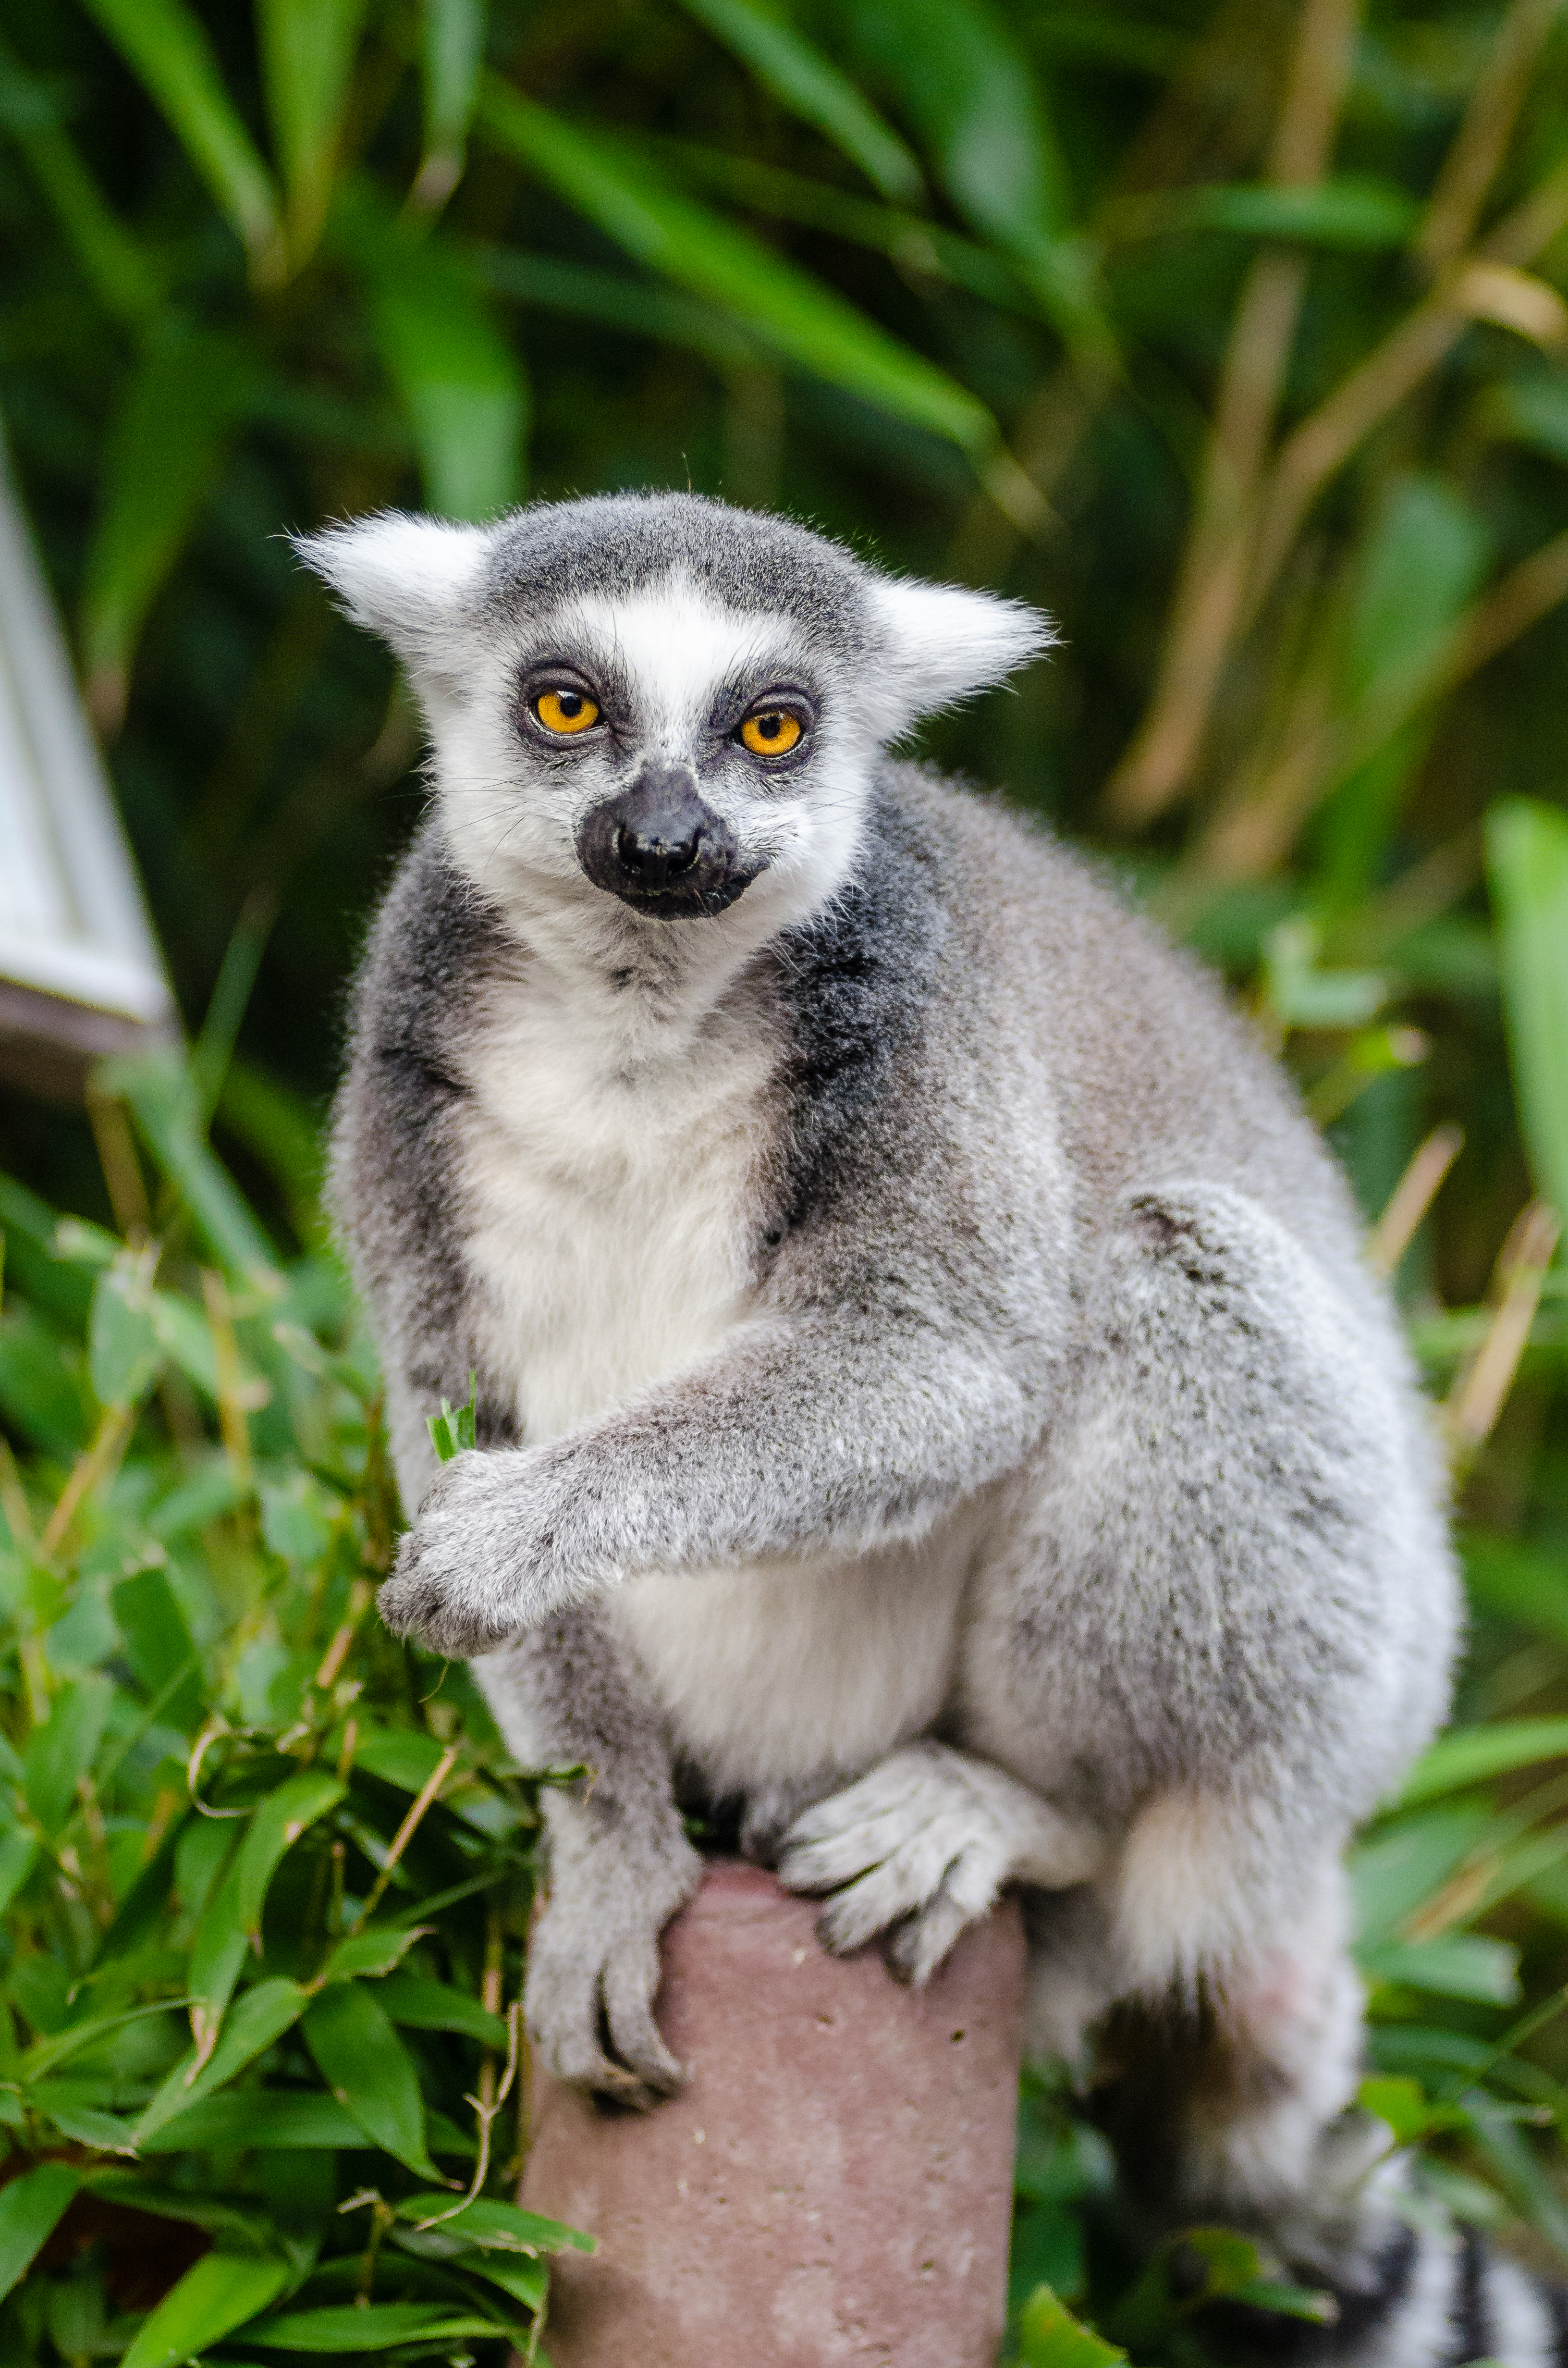
tree, bokeh, ring, feet, animal, cute, wildlife, zoo, fur, mammal, nikon, fauna, primate, world, squirrel monkey, eyes, festival, hands, animals, madagascar, vertebrate, tier, fell, augen, baum, adorable, lemur, d7000, niedlich, tailed, catta, katta, tierpart, madagaskar, marsupial, fuse, gr n, s s, h nde